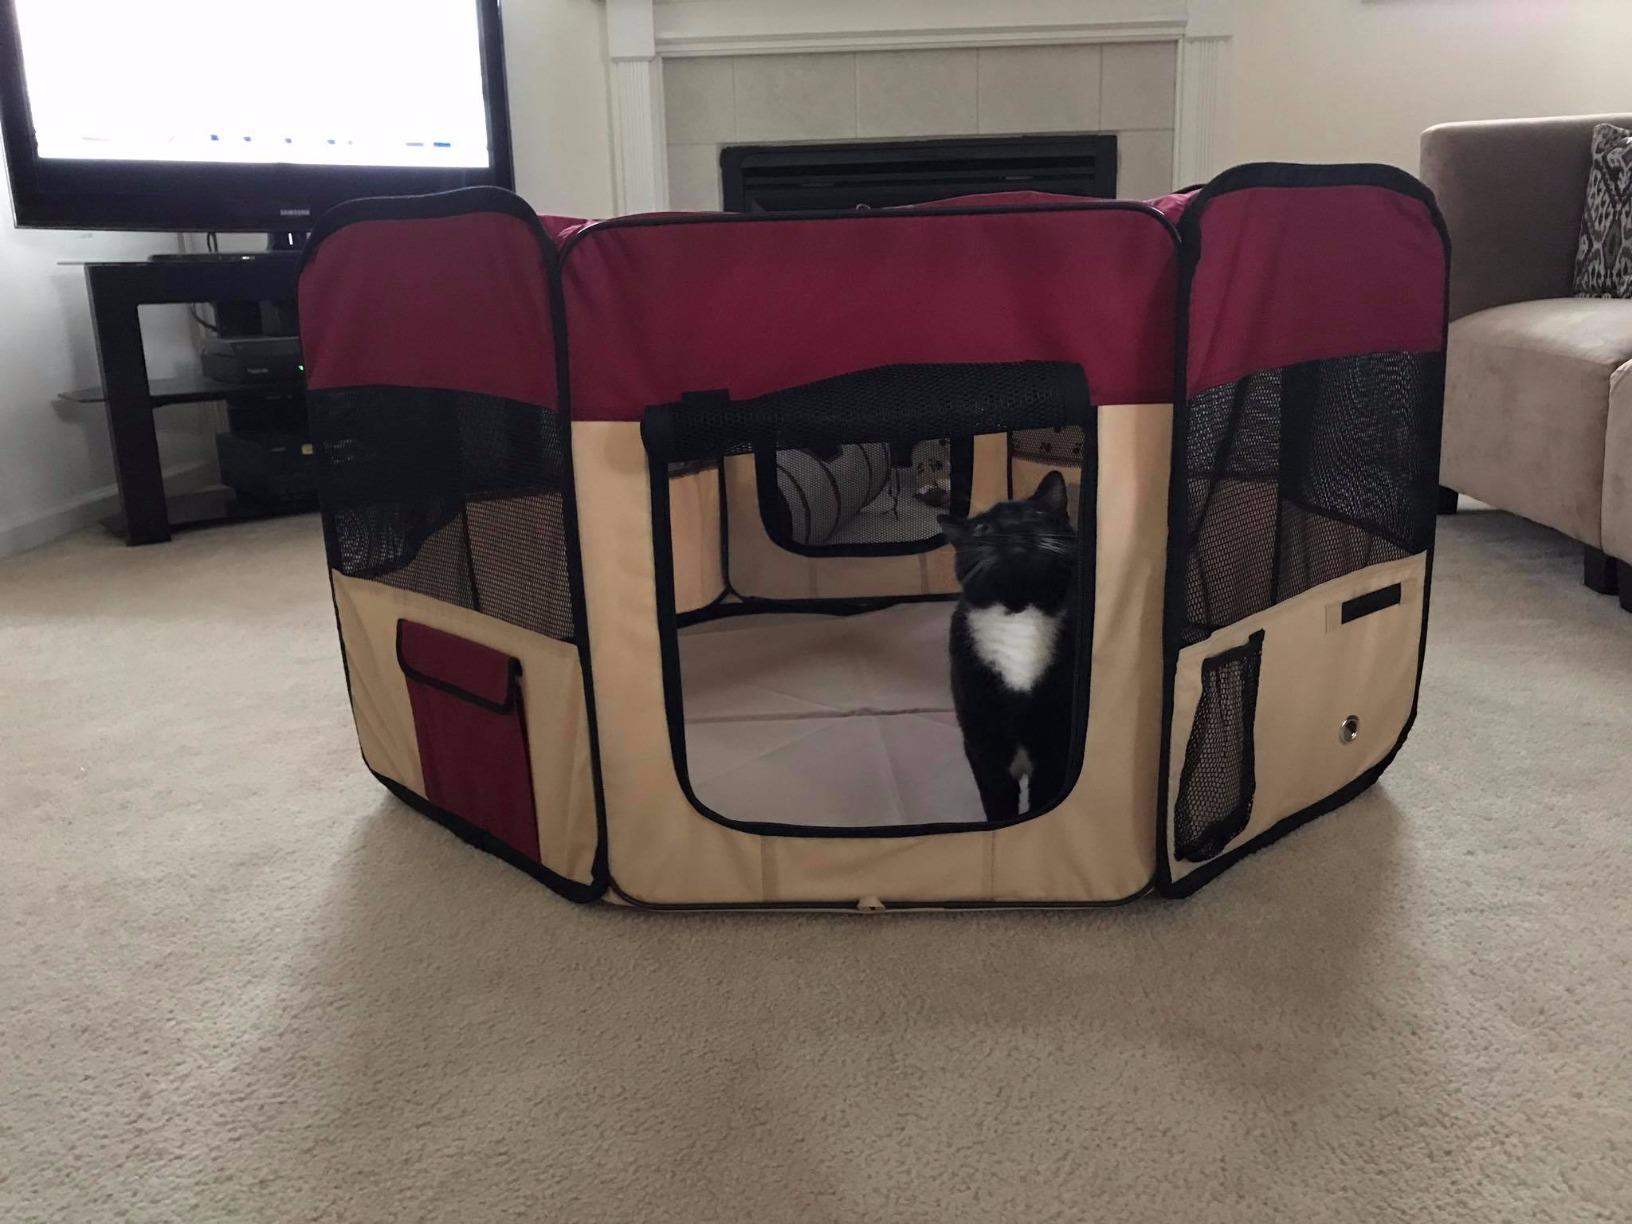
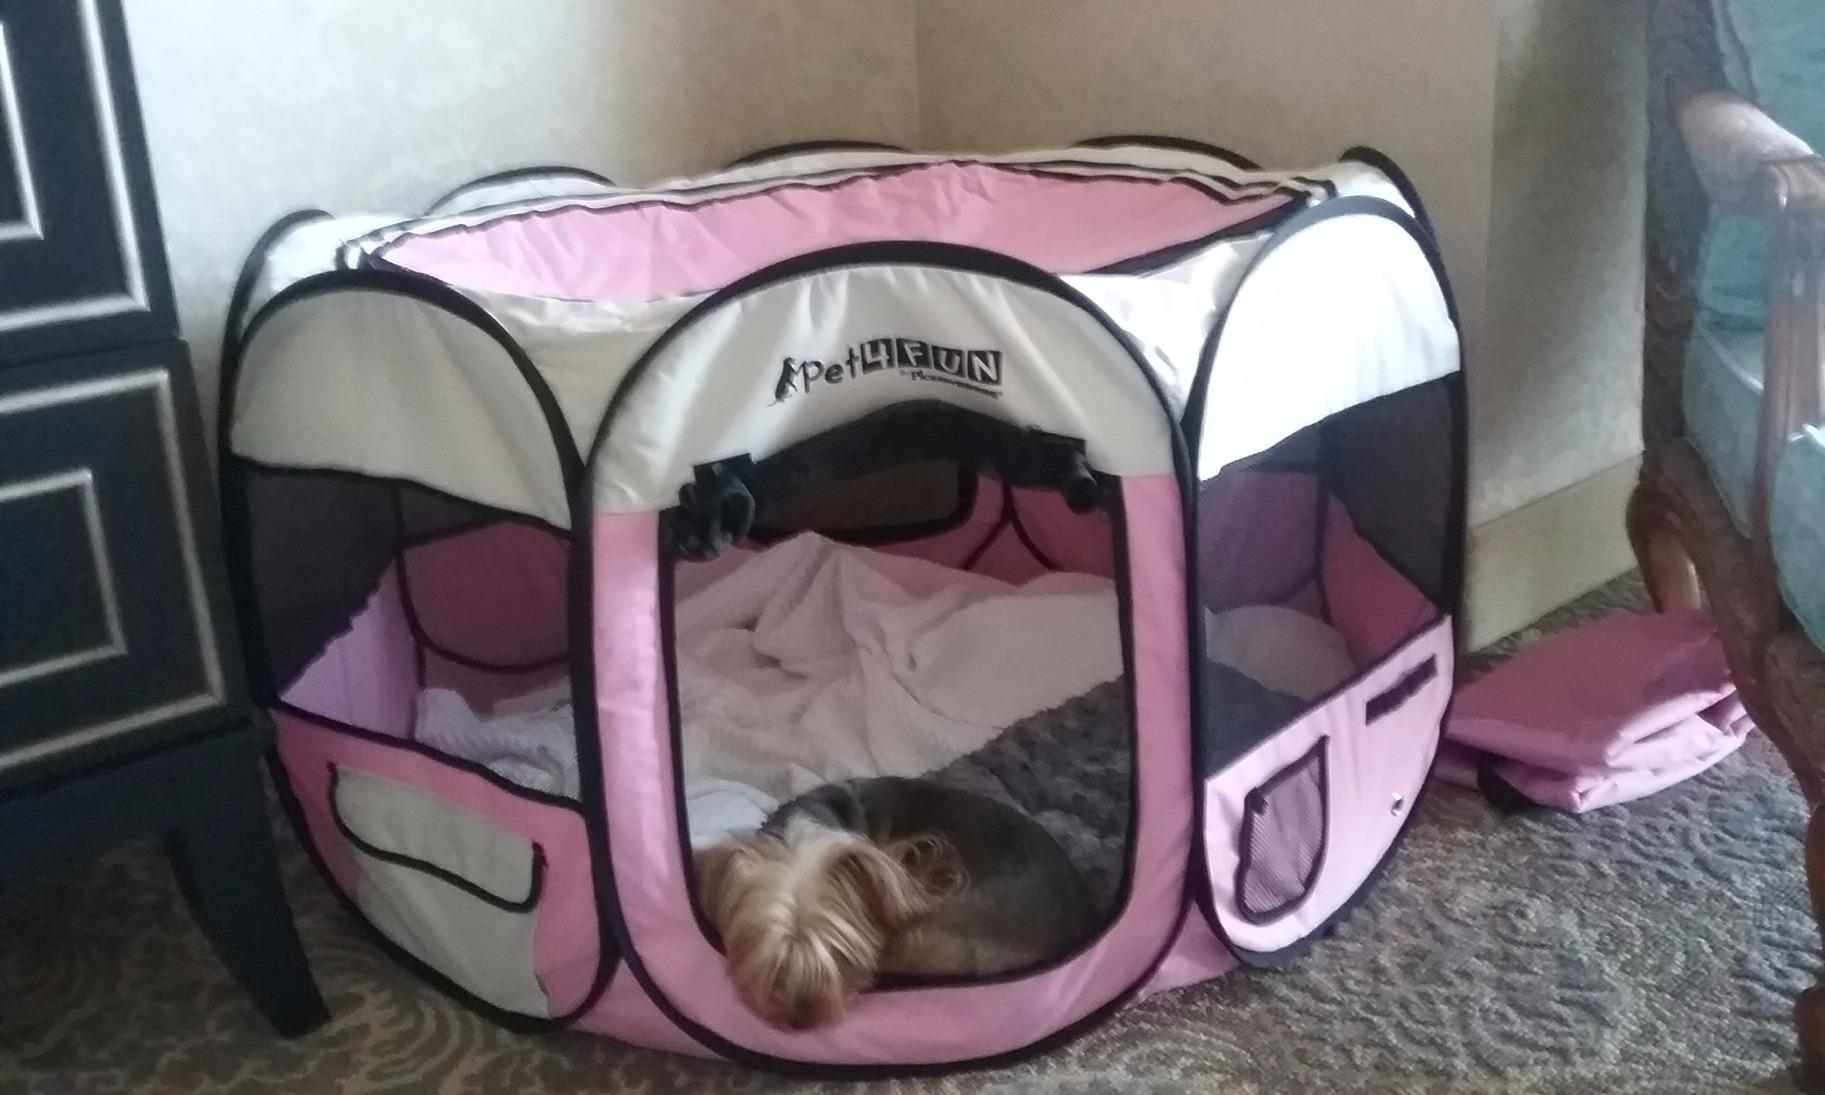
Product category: items_kennel
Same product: no